LNCaP

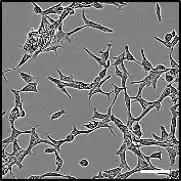
Representative phase-contrast image of LNCaP cells. Scale bars represent 100 μm.

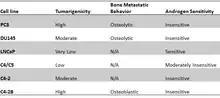
Properties of common PCa cell lines

LNCaP cells are a cell line of human cells commonly used in the field of oncology. LNCaP cells are androgen-sensitive human prostate adenocarcinoma cells derived from the left supraclavicular lymph node metastasis from a 50-year-old caucasian male in 1977. They are adherent epithelial cells growing in aggregates and as single cells.